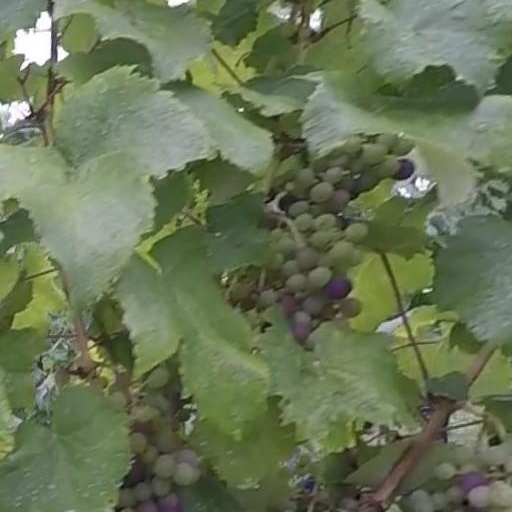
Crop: grape